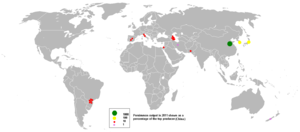
Le kaki, appelé aussi plaquemine du Japon, plaquemine de Chine, ou anciennement figue caque, est le fruit du plaqueminier du Japon, de la famille des Ébénacées. Il est traditionnellement produit en Asie de l'Inde au Japon et spécialement en Chine, à Taïwan et en Corée.